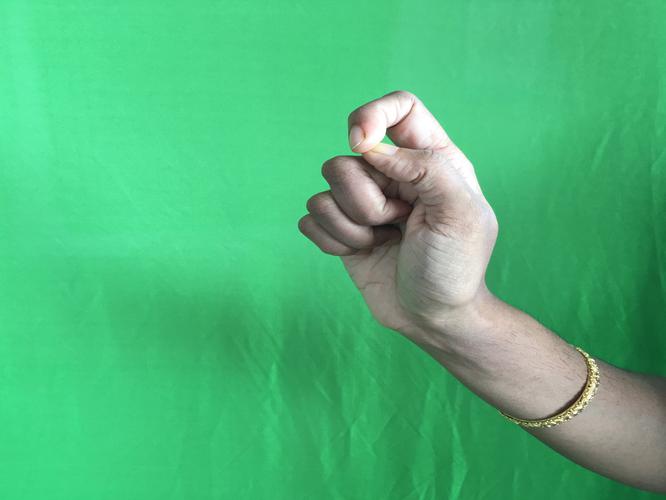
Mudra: Kapith
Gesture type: single_hand